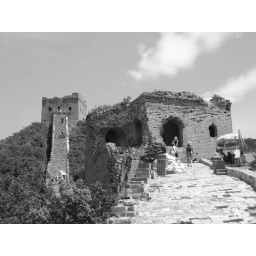
The wall looks nice in black &amp;amp; white too!